Affligem Abbey

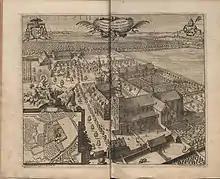
Affligem Abbey in the mid-17th century, depicted in "Chorographia Sacra Brabantiae" (Sanderus, 1659)

Archbishop Jacobus Boonen introduced the Monte Cassino observance. At his insistence, the Prior of Affligem, Benedict van Haeften, founded in 1627 a new congregation, "B. M. V. in Templo Praesentata", which included Affligem and several other Belgian monasteries, affiliated to the Congregation of St. Vanne, which had a stricter constitution than Bursfeld. It was dissolved in 1654. Haeften commissioned Rubens and De Crayer to decorate the church and the monastery in Affligem.